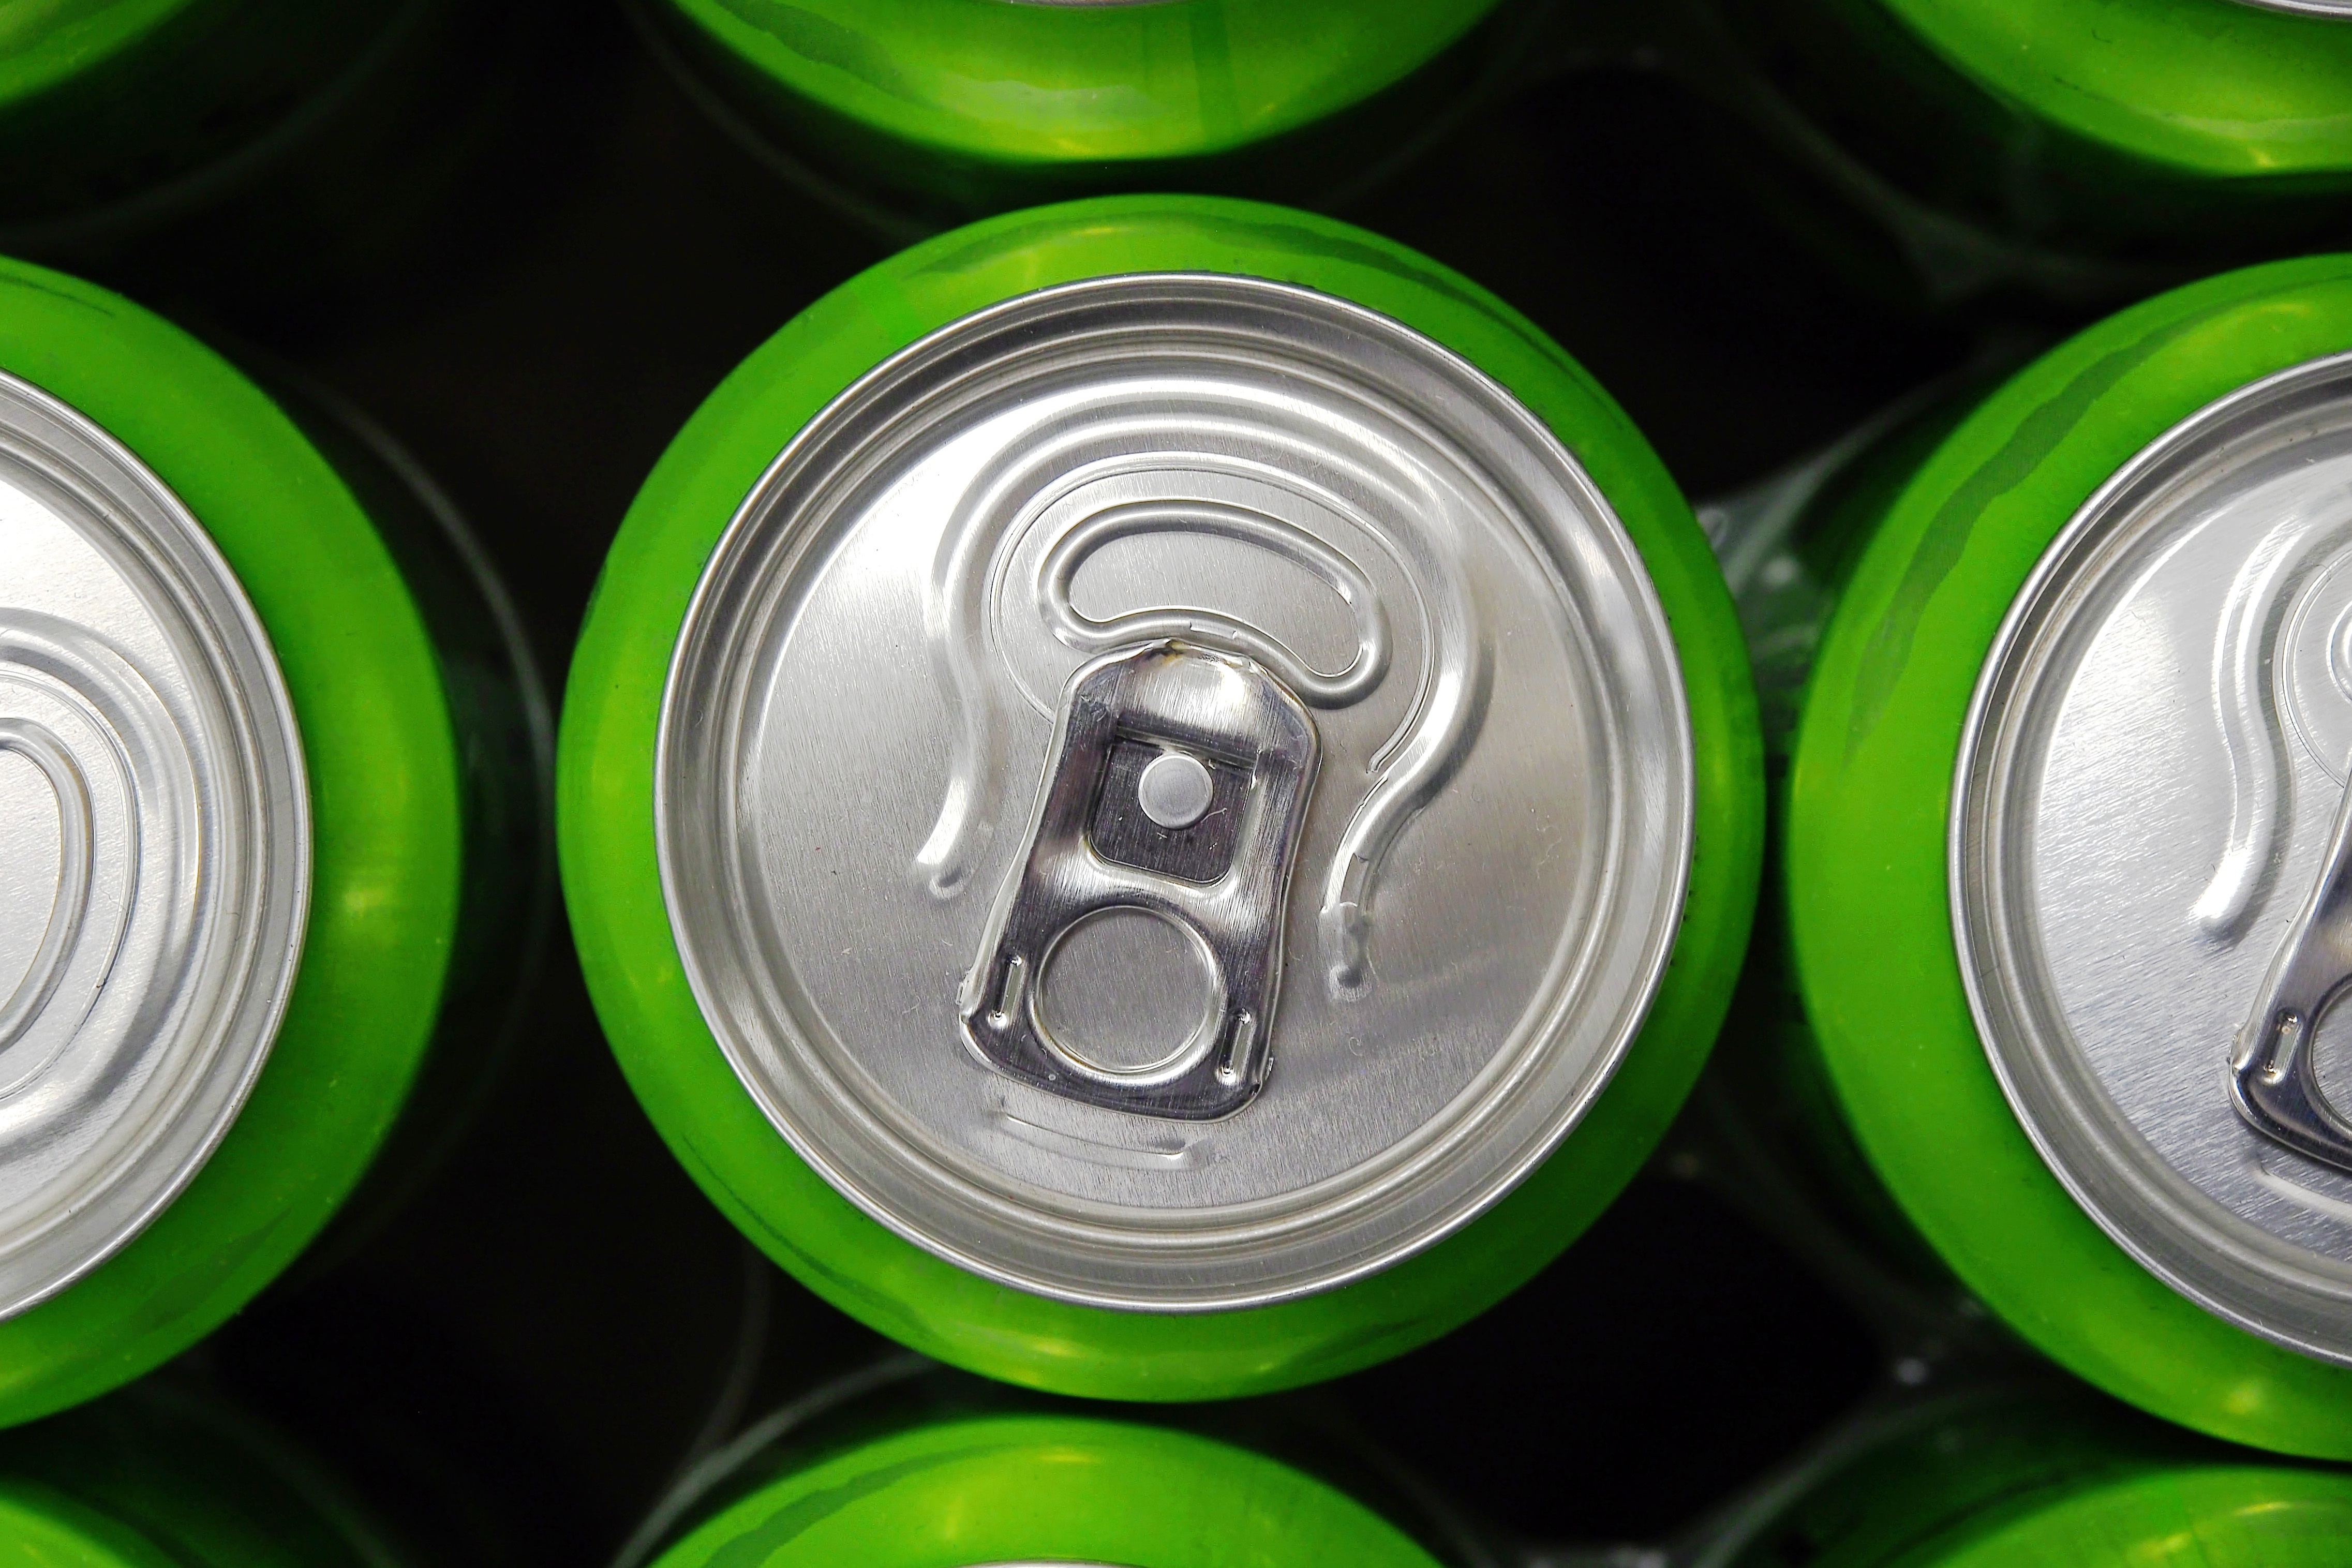
beverage can, green, aluminum can, water, tin can, bottle, automotive wheel system, auto part, food storage, plastic, rim, wheel